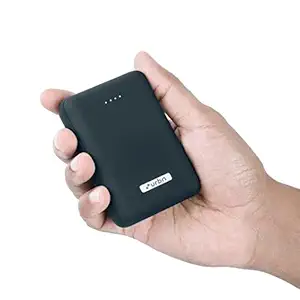
URBN 10000 mAh Lithium Power Bank UPR10K with 12 Watt Fast Charging
Category: Electronics
Price: 900 (list price: 2499)
Rating: 4.0 (36,384 ratings)
About this product: Proudly Made In India|It will charge a 3000mAh phone battery up to 2.4 times & It will charge a 4000mAh phone battery up to 1.8 times|Dual USB Output 2.4 Amp 5V Fast Charge|Ultra Compact body along with smooth touch finish gives the Power Bank its premium look, weighs only 181 grams.|1 Type-C USB Cable, 1 User Manual, 1 Warranty Card, Charger Not included|Micro USB Input. Takes up to 5-6 hours to charge the power bank